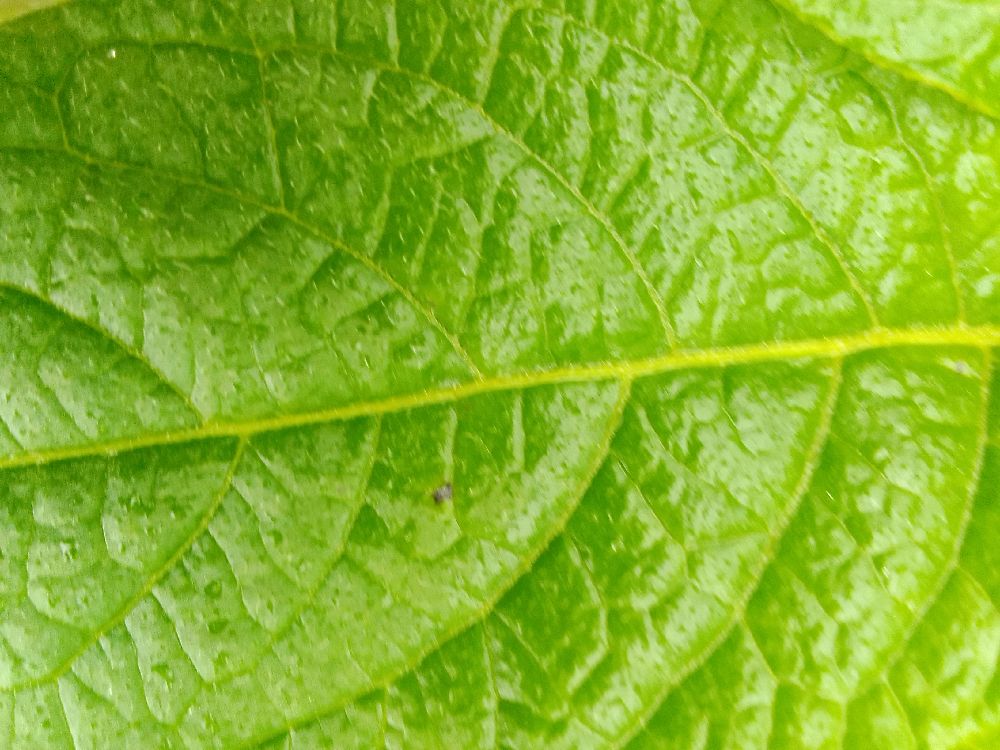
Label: Healthy